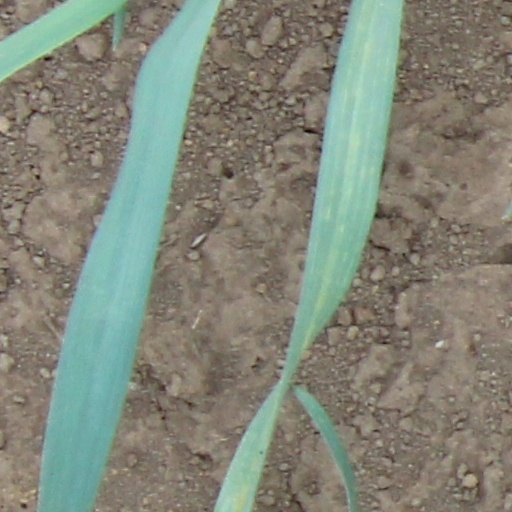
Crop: wheat